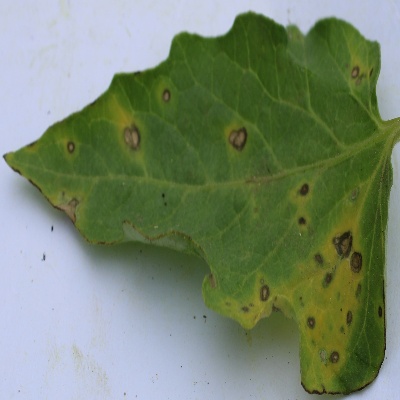
Crop: Tomato
Condition: leaf blight